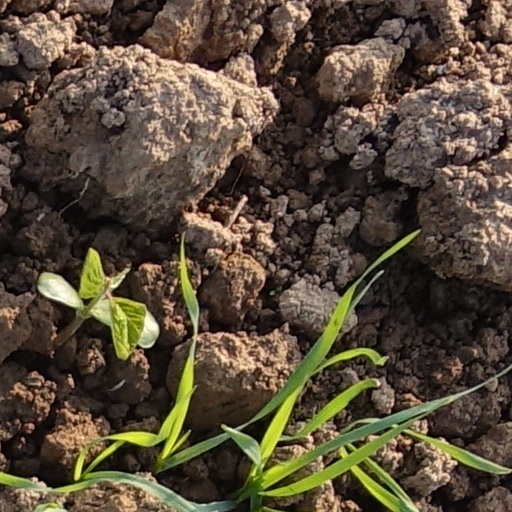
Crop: wheat